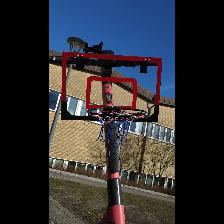
Label: NonHuman